New Century Guild

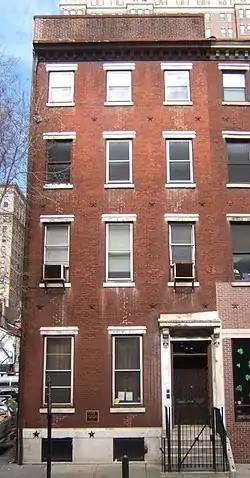
New Century Guild in March 2009

The New Century Guild, now the New Century Trust, is an historic women's support organization which is headquartered in Philadelphia, Pennsylvania. Founded in 1882, it is one of the oldest and largest organizations devoted to meeting the needs of women in the labor force.